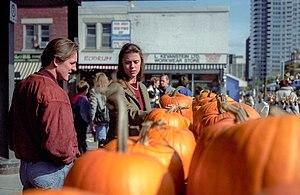
L’Action de grâce est célébrée au Canada le deuxième lundi d'octobre pour célébrer les récoltes et rendre grâce des bonheurs reçus pendant l’année. La date est fixée par une proclamation du Parlement canadien du 31 janvier 1957 créant « Une journée pour rendre grâce au Dieu tout-puissant des récoltes abondantes dont jouit le Canada ».